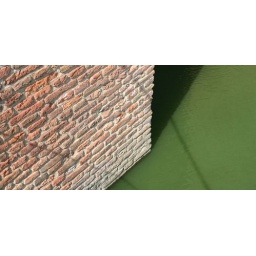
Took this one because of the fine soft green colour of the water in the moat. Algea.